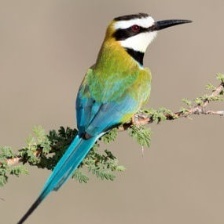
Species: WHITE THROATED BEE EATER
Scientific name: MEROPS ALBICOLLIS
ImageNet parent category: bee_eater